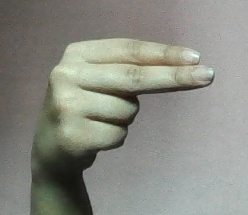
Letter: ain